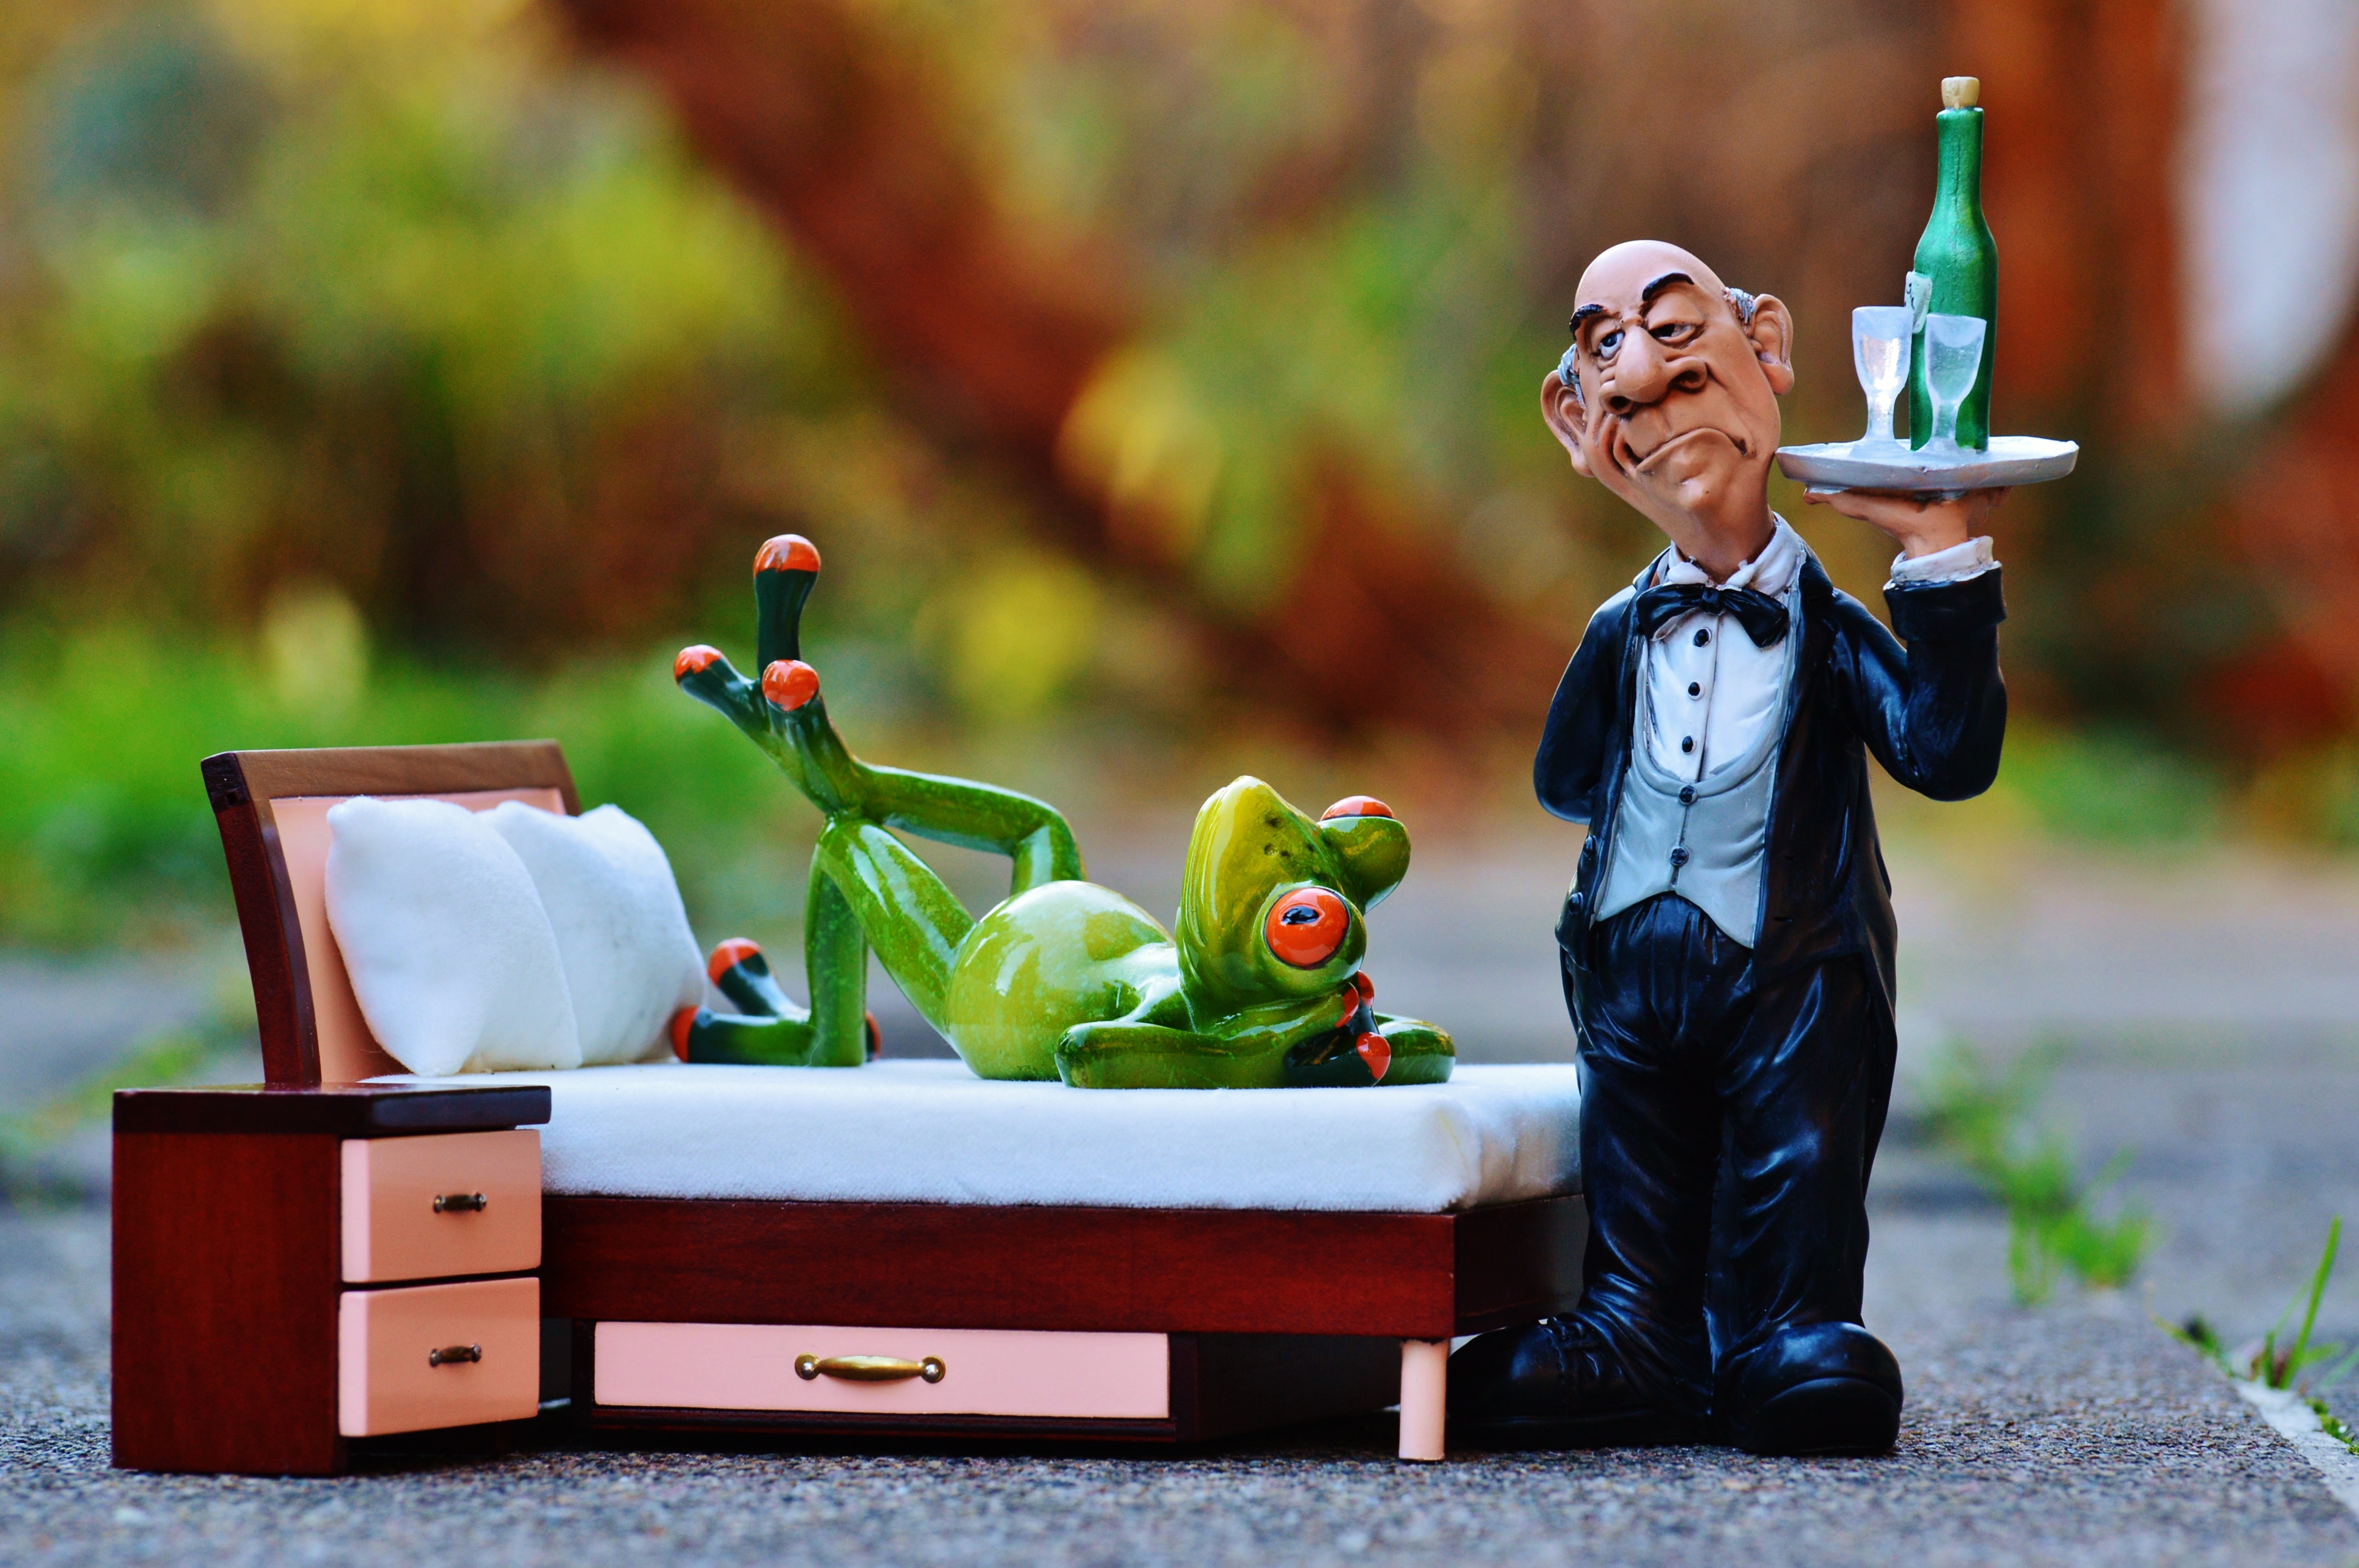
play, sweet, cute, green, color, rest, frog, fun, relaxation, figure, bed, funny, concerns, operation, easily, butler